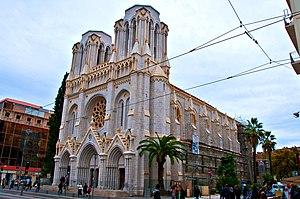
La basilique Notre-Dame à Nice (France).
Cet article présente la liste des édifices religieux situés sur le territoire de la ville de Nice.